Sukhoi Su-34

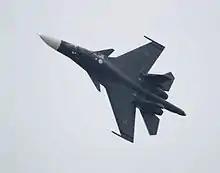
A Sukhoi Su-34 at MAKS-2013

Russia's Ministry of Defence planed to modernize the Su-34; according to the deputy head of the military department, Yuriy Borisov, "We are planning to modernize the aircraft: prolong its service life, increase the number of airborne weapons. Plane is in great demand in our armed forces, and it has a great future."